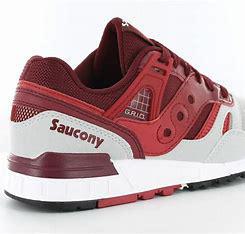
Brand: Saucony
Model: Grid SD